Batuhan Karadeniz

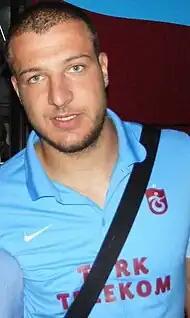
Karadeniz in 2013

Batuhan Karadeniz (born 24 April 1991) is a former Turkish professional footballer.